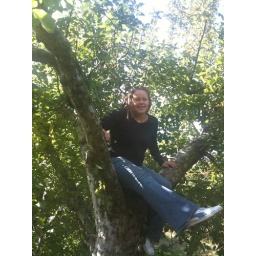
girl in the apple tree